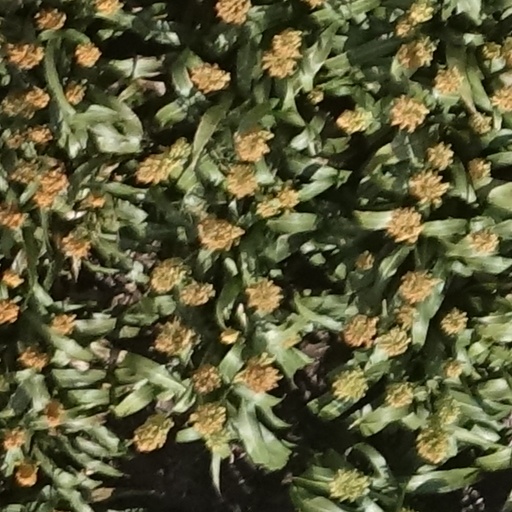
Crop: sorghum